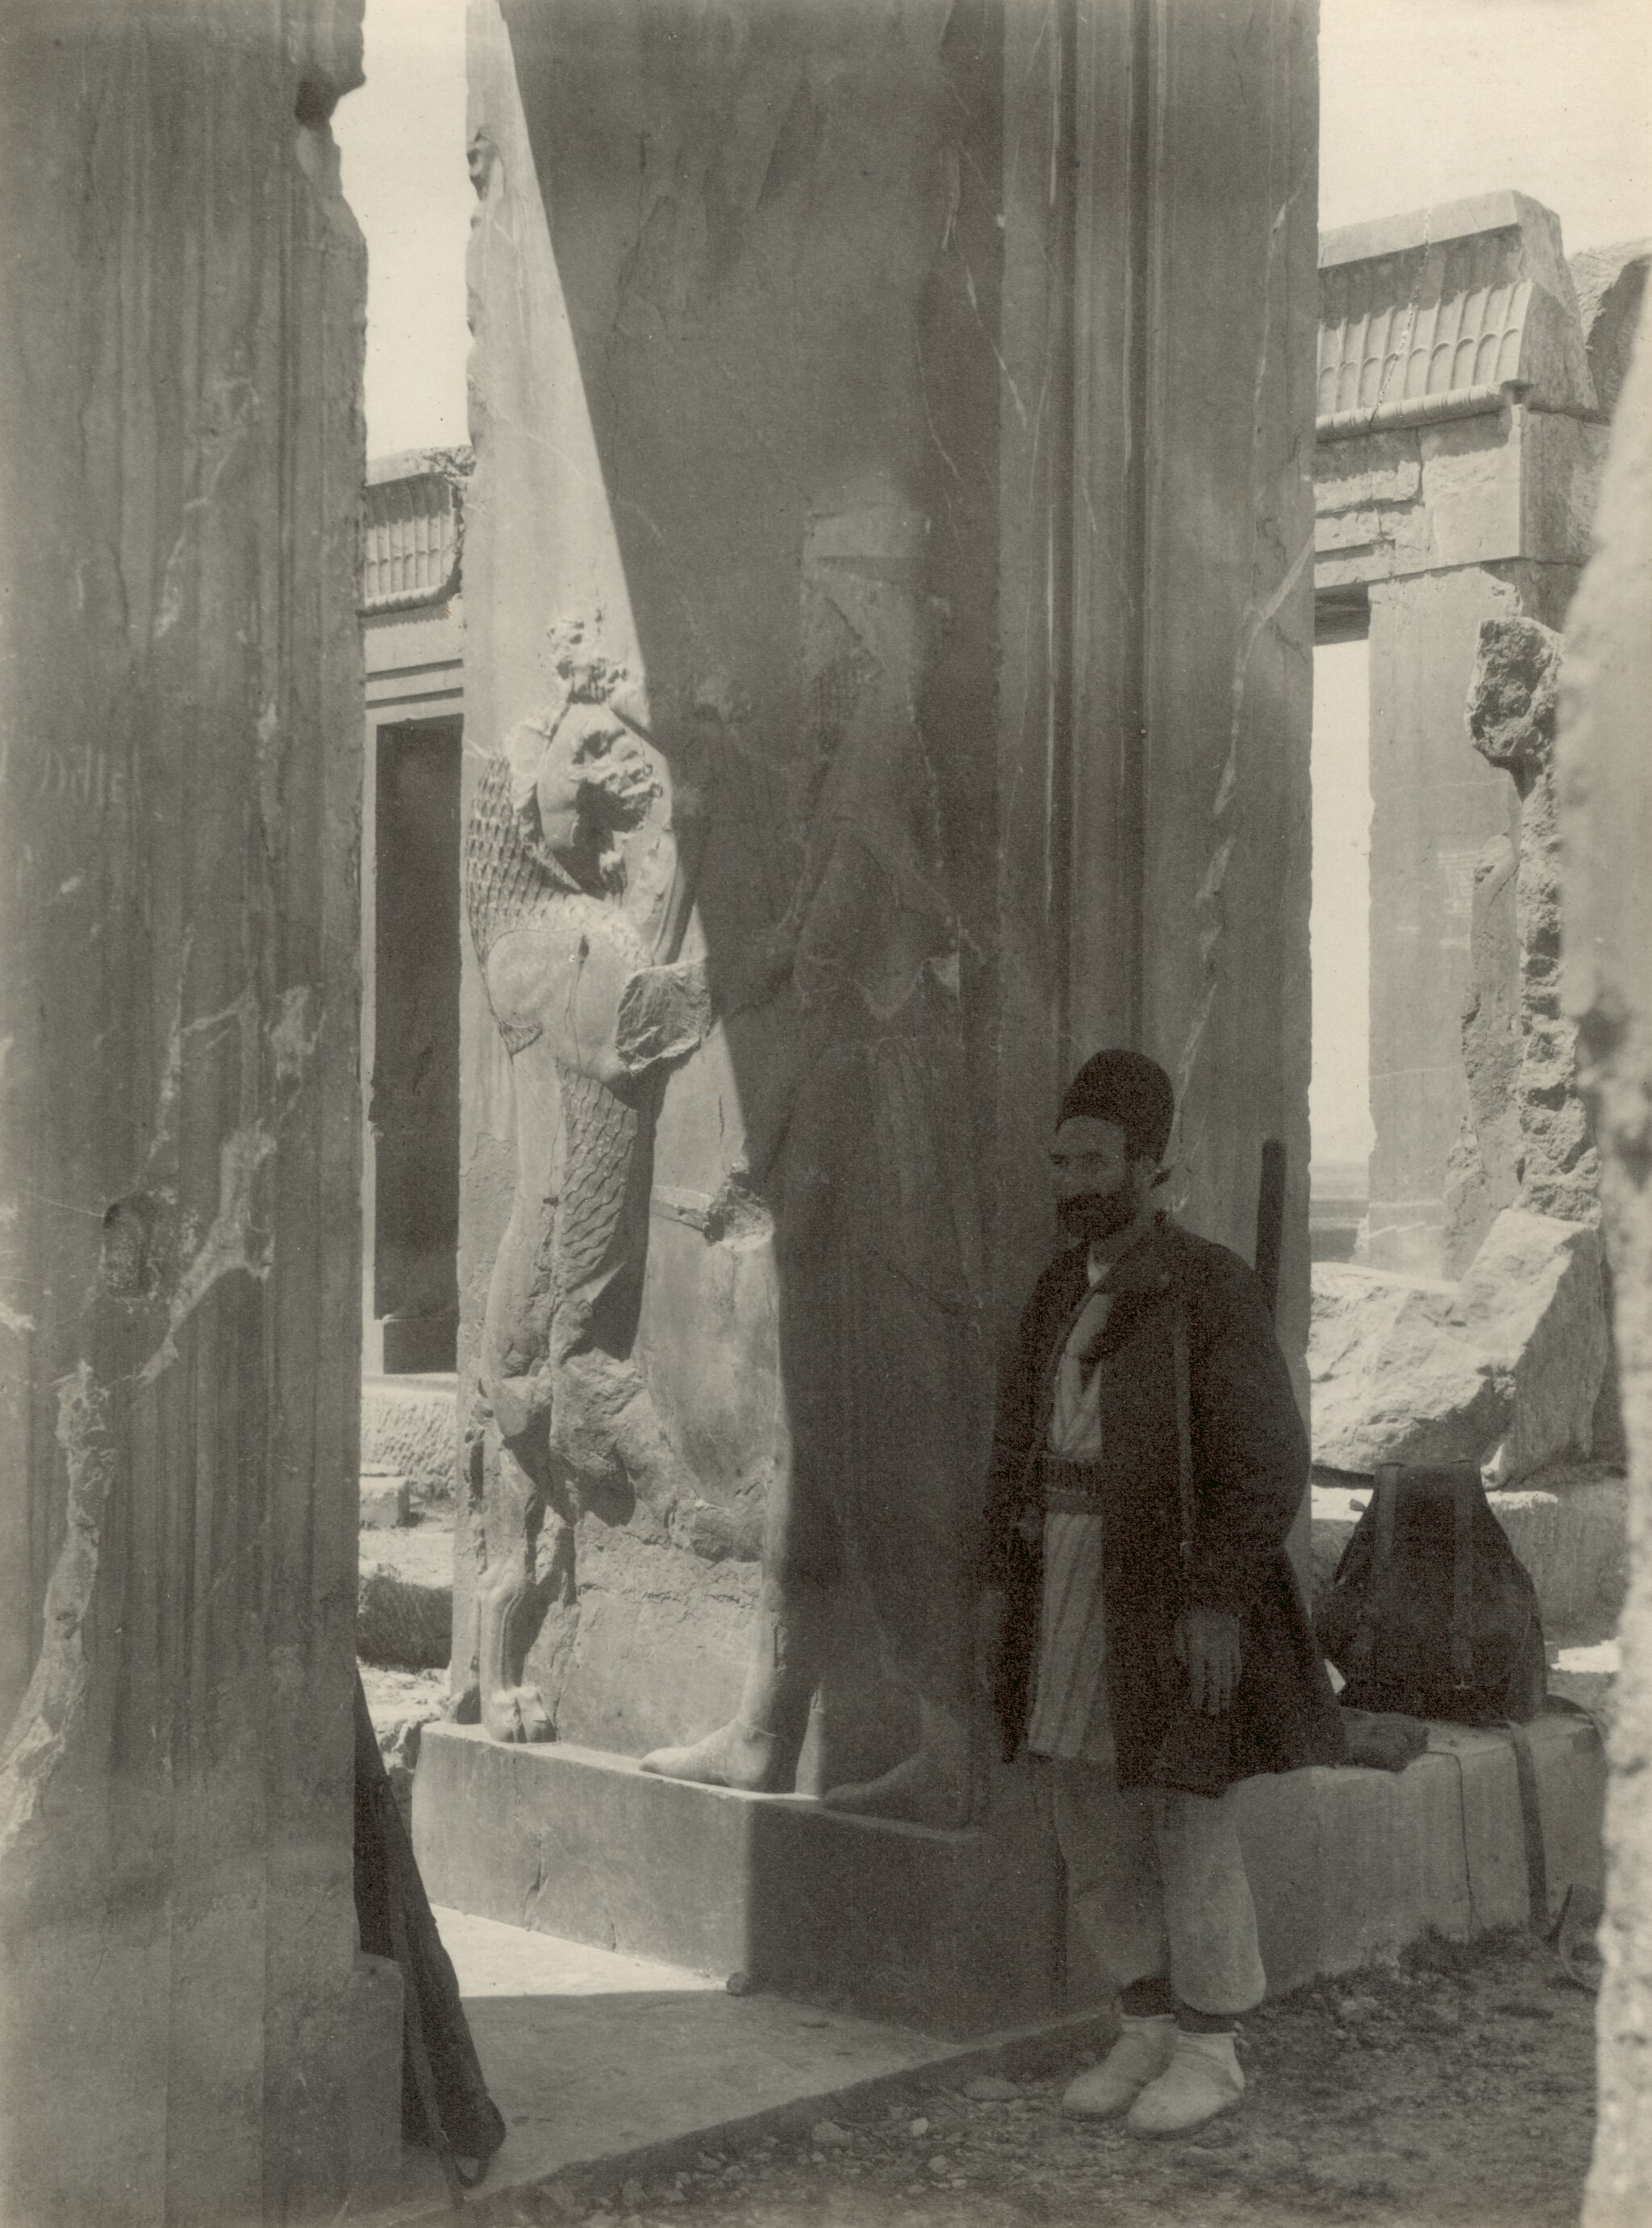
Title: KITLV A682 - Ruïnes van Persepolis in Iran, KITLV 81875
Description: Title: Ruïnes van Persepolis in Iran Author/creator: Thomson, J. Shelfmark: KITLV 81875 Subject (topical): Dry Regions Historical Remains Iranian Statues Subject (geographic): Iran Note: Pilaren van het Paleis van Darius. Oud albumnr K 39 en 3/3. Language: No linguistic content Country: No place, unknown, or undetermined Published: 1891. Persistent URL: https://hdl.handle.net/1887.1/item:771902 Extent: Digital image Part of Title: KITLV A682 Persistent URL: http://hdl.handle.net/1887.1/item:886201
Date: Unknown date
Categories: Unknown date, Southeast Asian & Caribbean Images (KITLV), Leiden University Library, Persepolis in the 19th century, Photographs in Leiden University Library